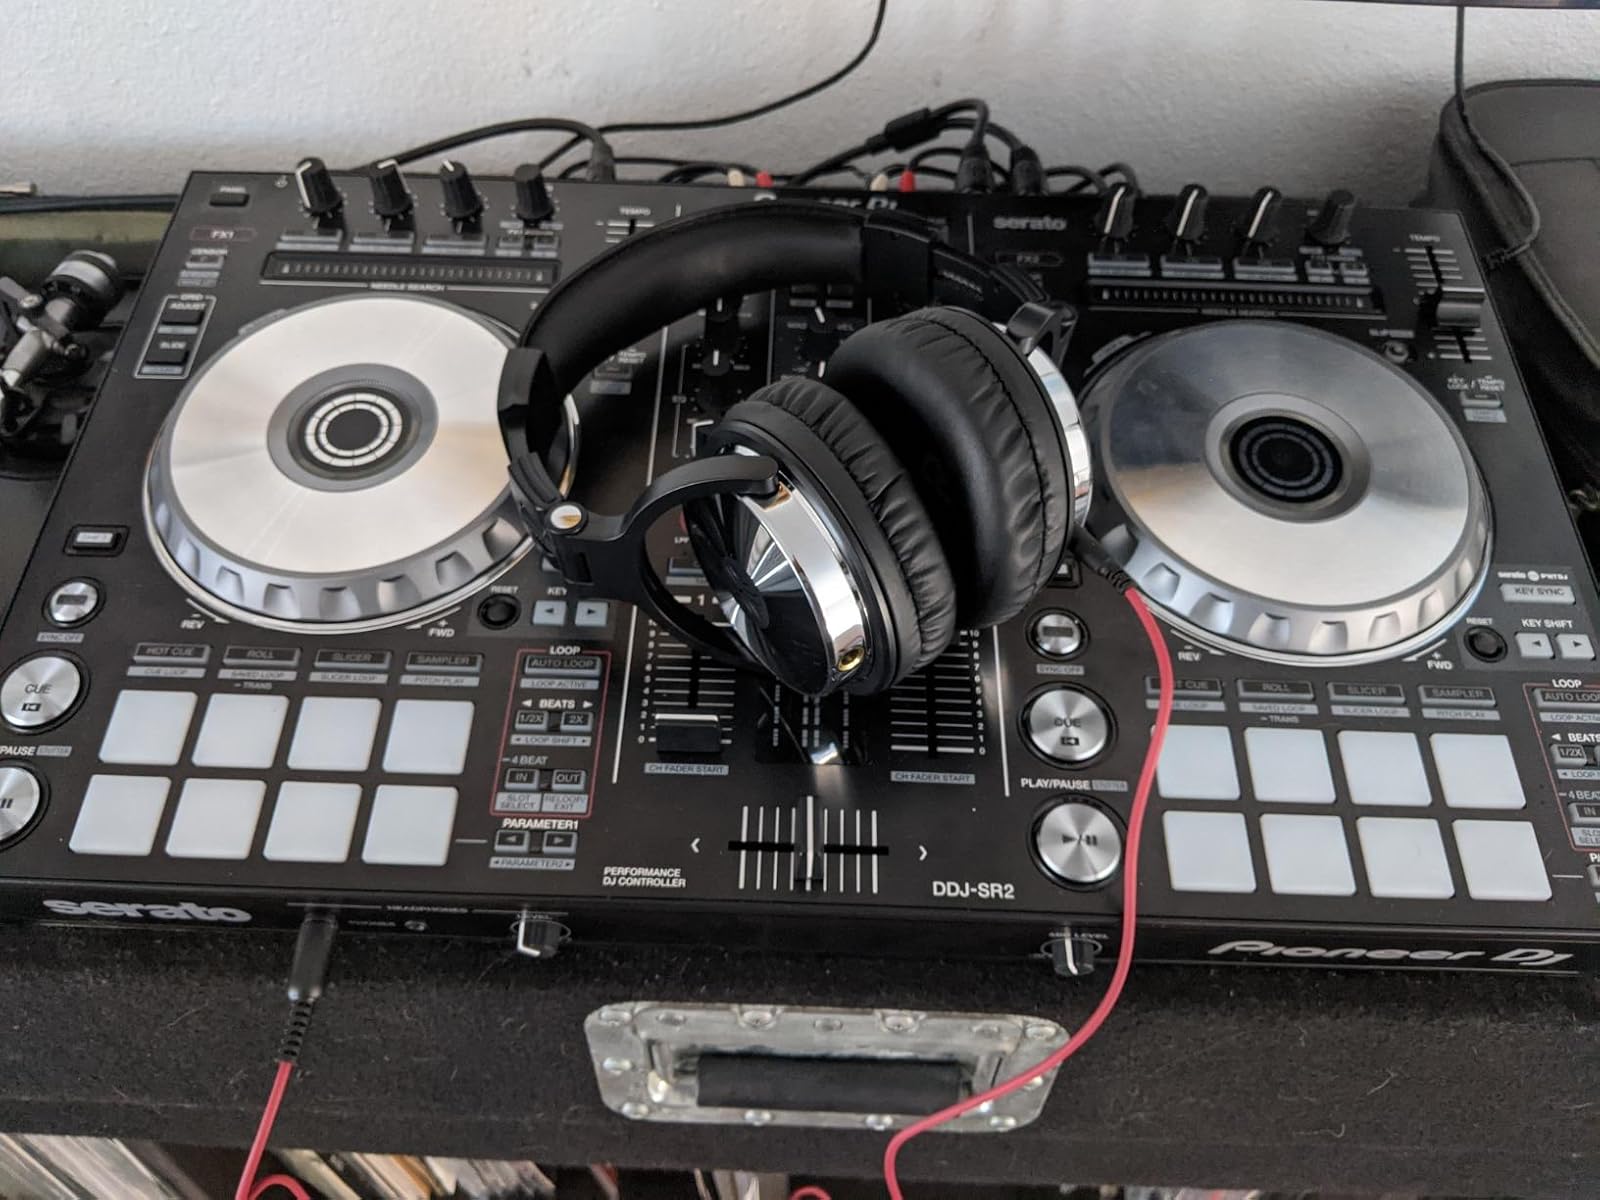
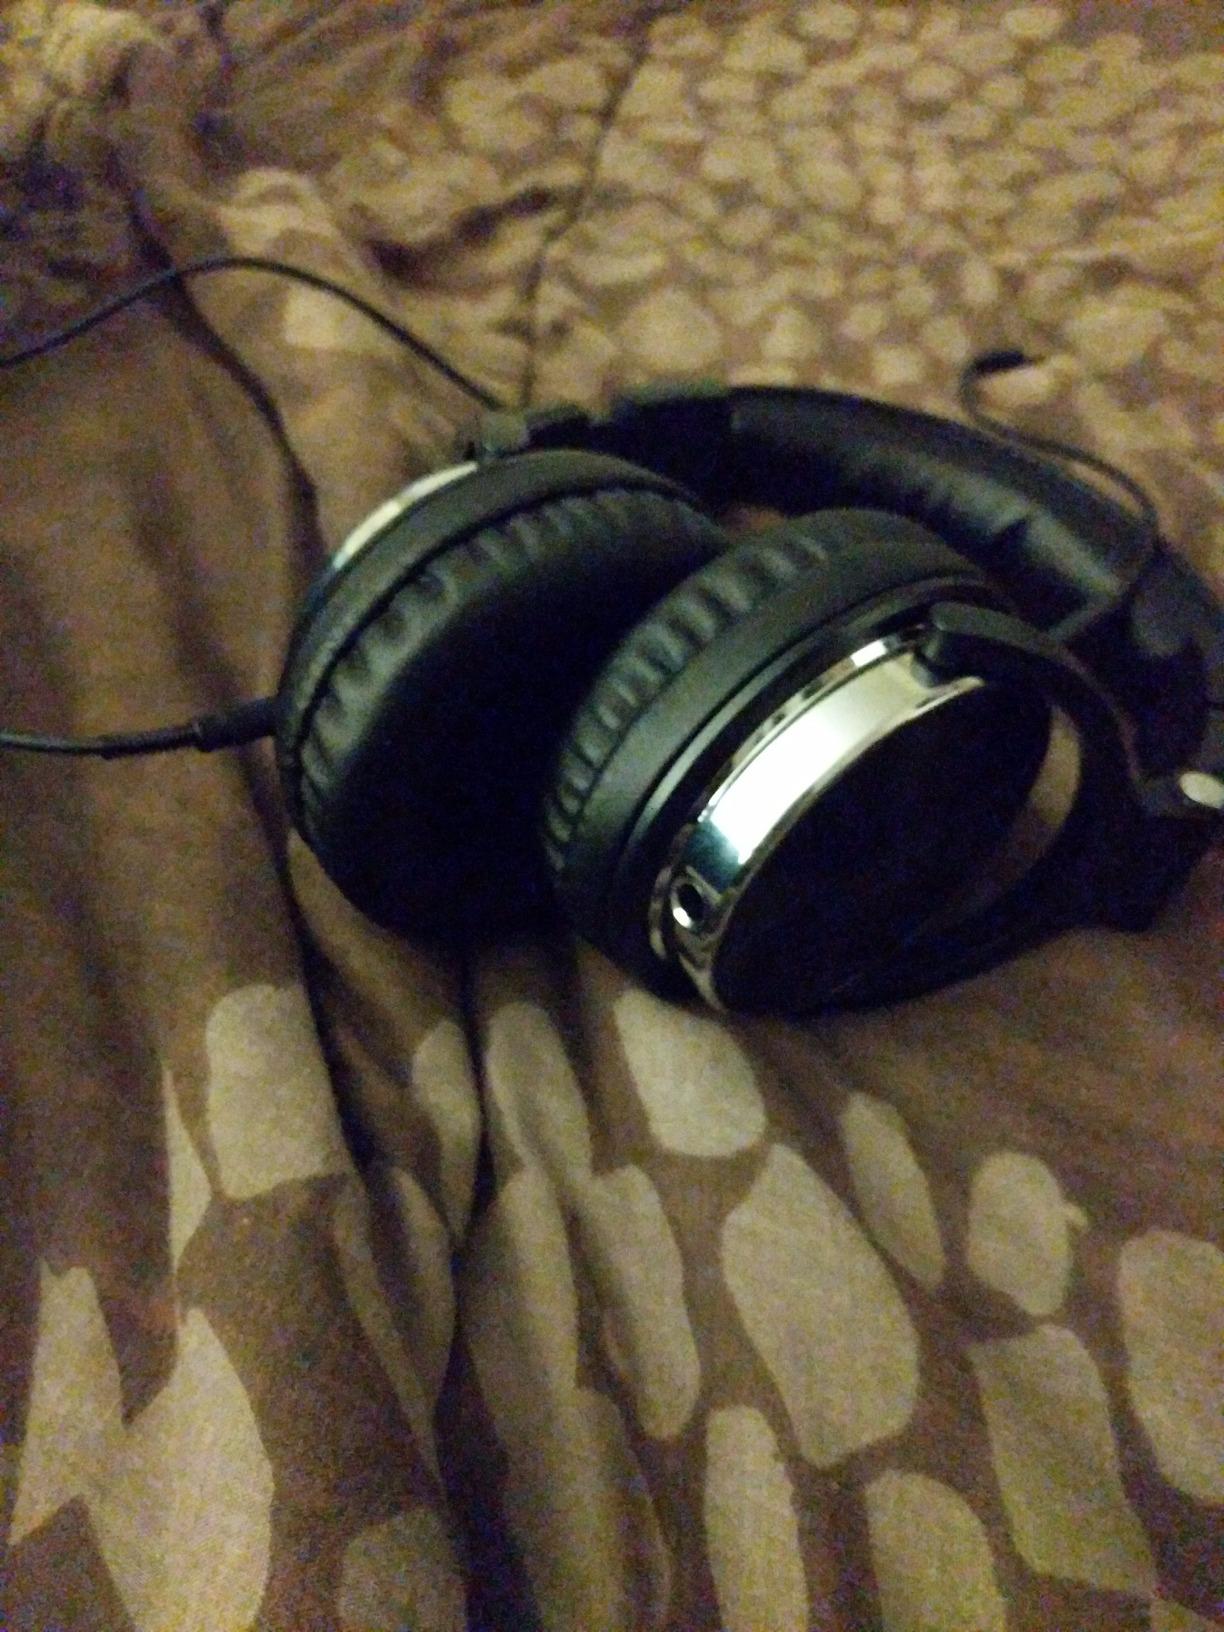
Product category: headphones
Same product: yes